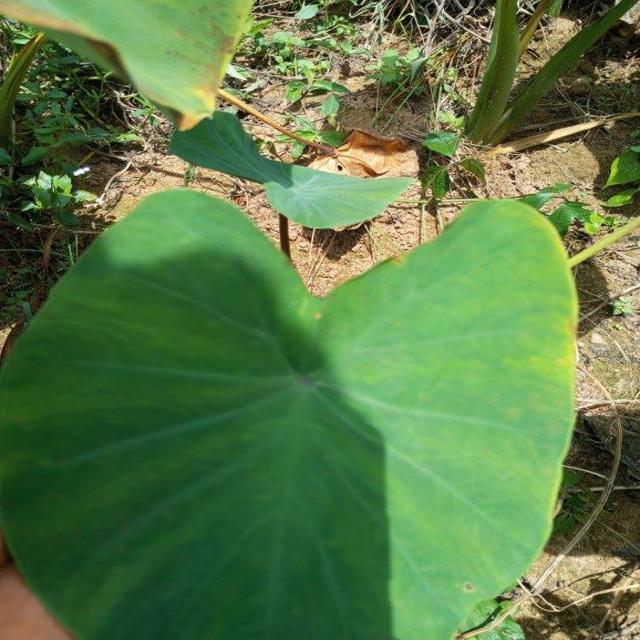
Label: Early_Blight